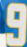
Number: 9